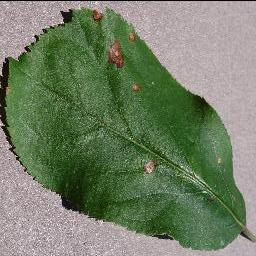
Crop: apple
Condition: black_rot